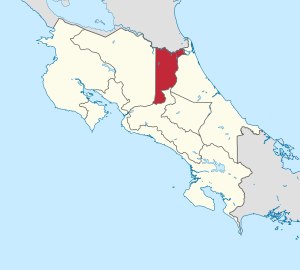
Heredia (provins)
Kort
Heredia er en provins i Costa Rica. Den ligger nordligt i landet, og grænser op til Nicaragua og til provinserne Limón, San José og Alajuela. Provinsens administrationscentrum er byen Heredia. Provinsen har et areal på 2 657 km² og et indbyggertal på 433 677.